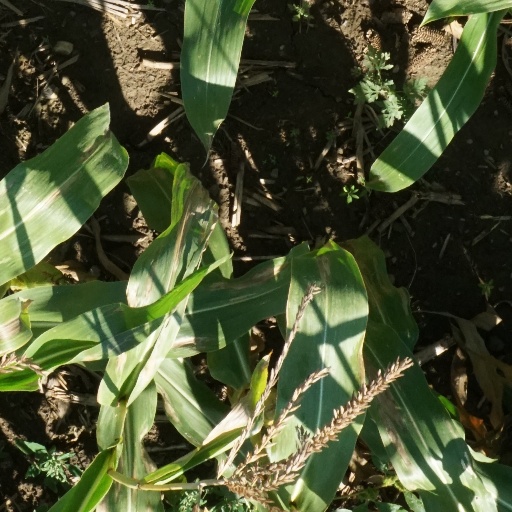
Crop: maize; corn